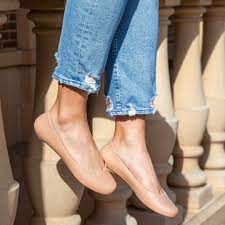
Label: Ballet Flat